Government of Jacksonville

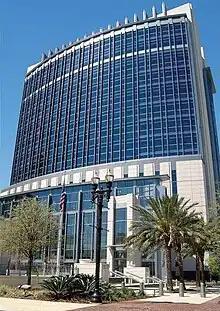
John Milton Bryan Simpson United States Courthouse

Jacksonville is in the United States District Court for the Middle District of Florida. There are 15 authorized judgeships in the district who are appointed by the POTUS and confirmed by the Senate. Additionally, there are 7 judges with Senior status who are eligible to hear cases. Chief Judge of the District is Patricia C. Fawsett.